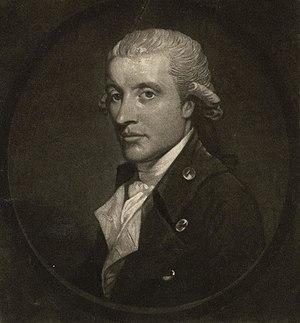
Richard Earlom, né le 14 mai 1743 à Londres où il est mort le 9 octobre 1822, est un graveur britannique, spécialiste de la manière noire. Il est considéré, avec James MacArdell, comme l'un des meilleurs spécialistes de cette technique.